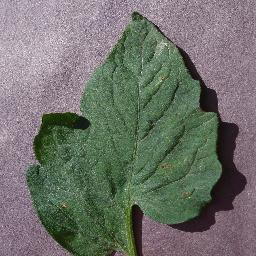
Label: Tomato___Target_Spot